Paula Lehtomäki

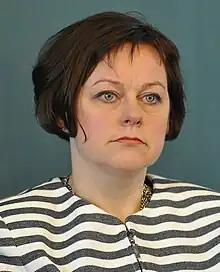
Paula Lehtomäki in 2015.

Paula Lehtomäki (born 29 November 1972 in Kuhmo, Finland) is a Finnish politician. She started her political career in 1996, when she was elected to the Kuhmo town council. In 1999 she was elected to the Finnish Parliament, and again in 2003. In 2002, she was elected as the vice-chairman of Keskusta. In April 2004, she was chosen as the Minister for Foreign Trade and Development, making her the youngest minister in Matti Vanhanen's first cabinet.